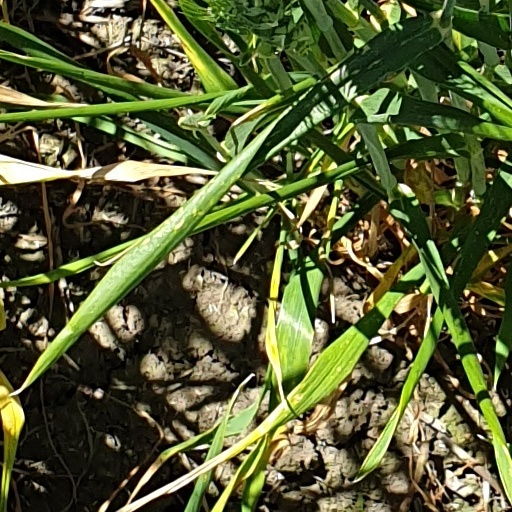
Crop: wheat